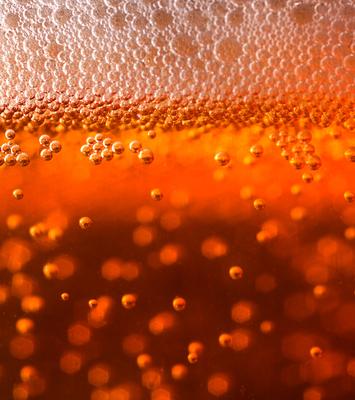
Texture: bubbly